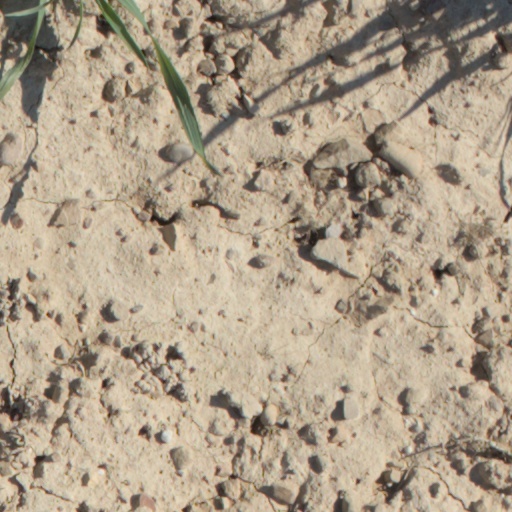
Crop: wheat